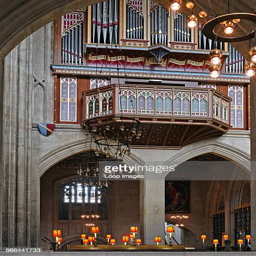
detail of the new organ